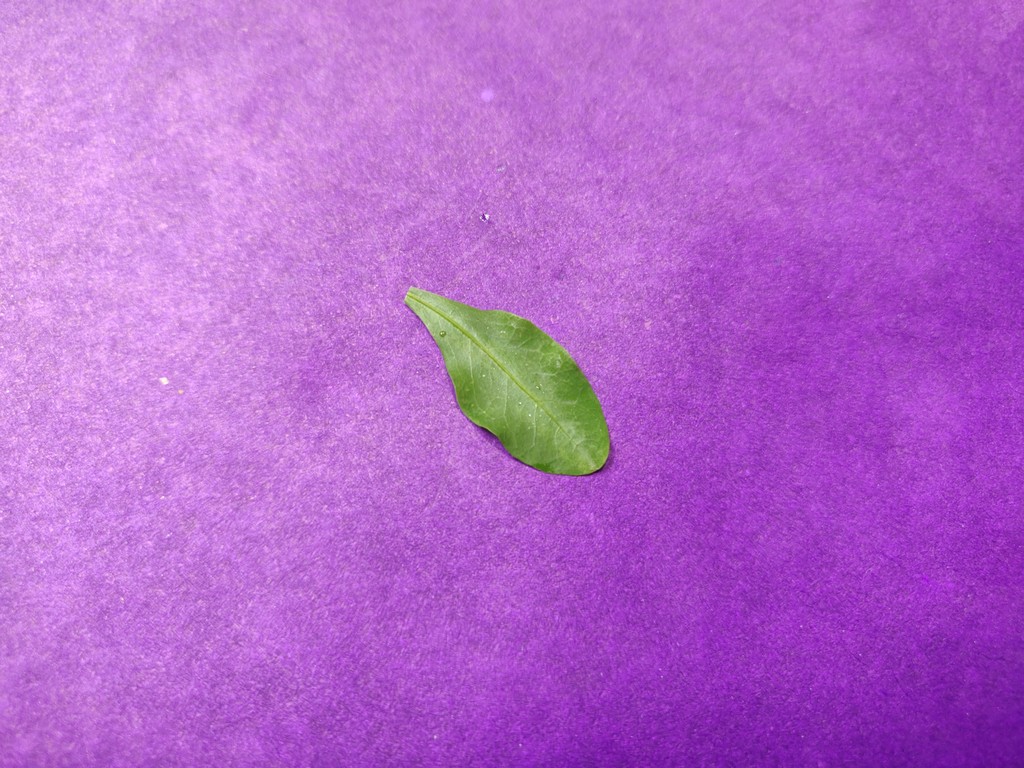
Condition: Healthy
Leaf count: single
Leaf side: front